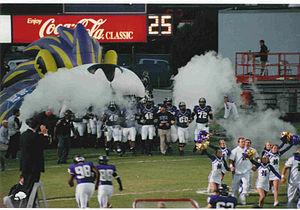
Les Lions de North Alabama sont les équipes sportives de l’université de North Alabama, située à Florence, en Alabama. Les Lions sont membres de la division I de la National Collegiate Athletic Association et participent à l'Atlantic Sun Conference. En football américain, les Lions sont les rangs de la Division I Football Championship Subdivision de la Big South Conference. L'université compte 14 équipes sportives universitaires, six équipes masculines et huit équipes féminines.